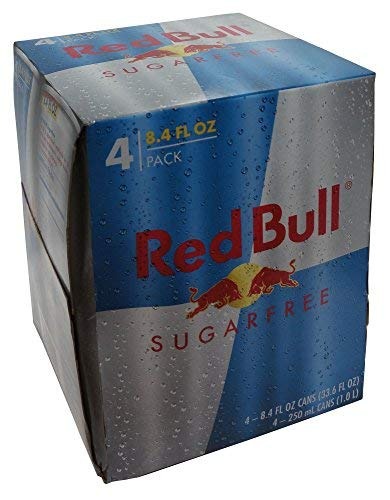
Item Name: Red Bull, Sugar Free, 8.4 Ounce, 4 Pack
Product Description: Grocery
Value: 8.4
Unit: Ounce

Price: 8.14